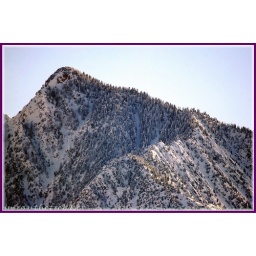
A snap of the pine forest over a mountain of Hindukush, Chitral